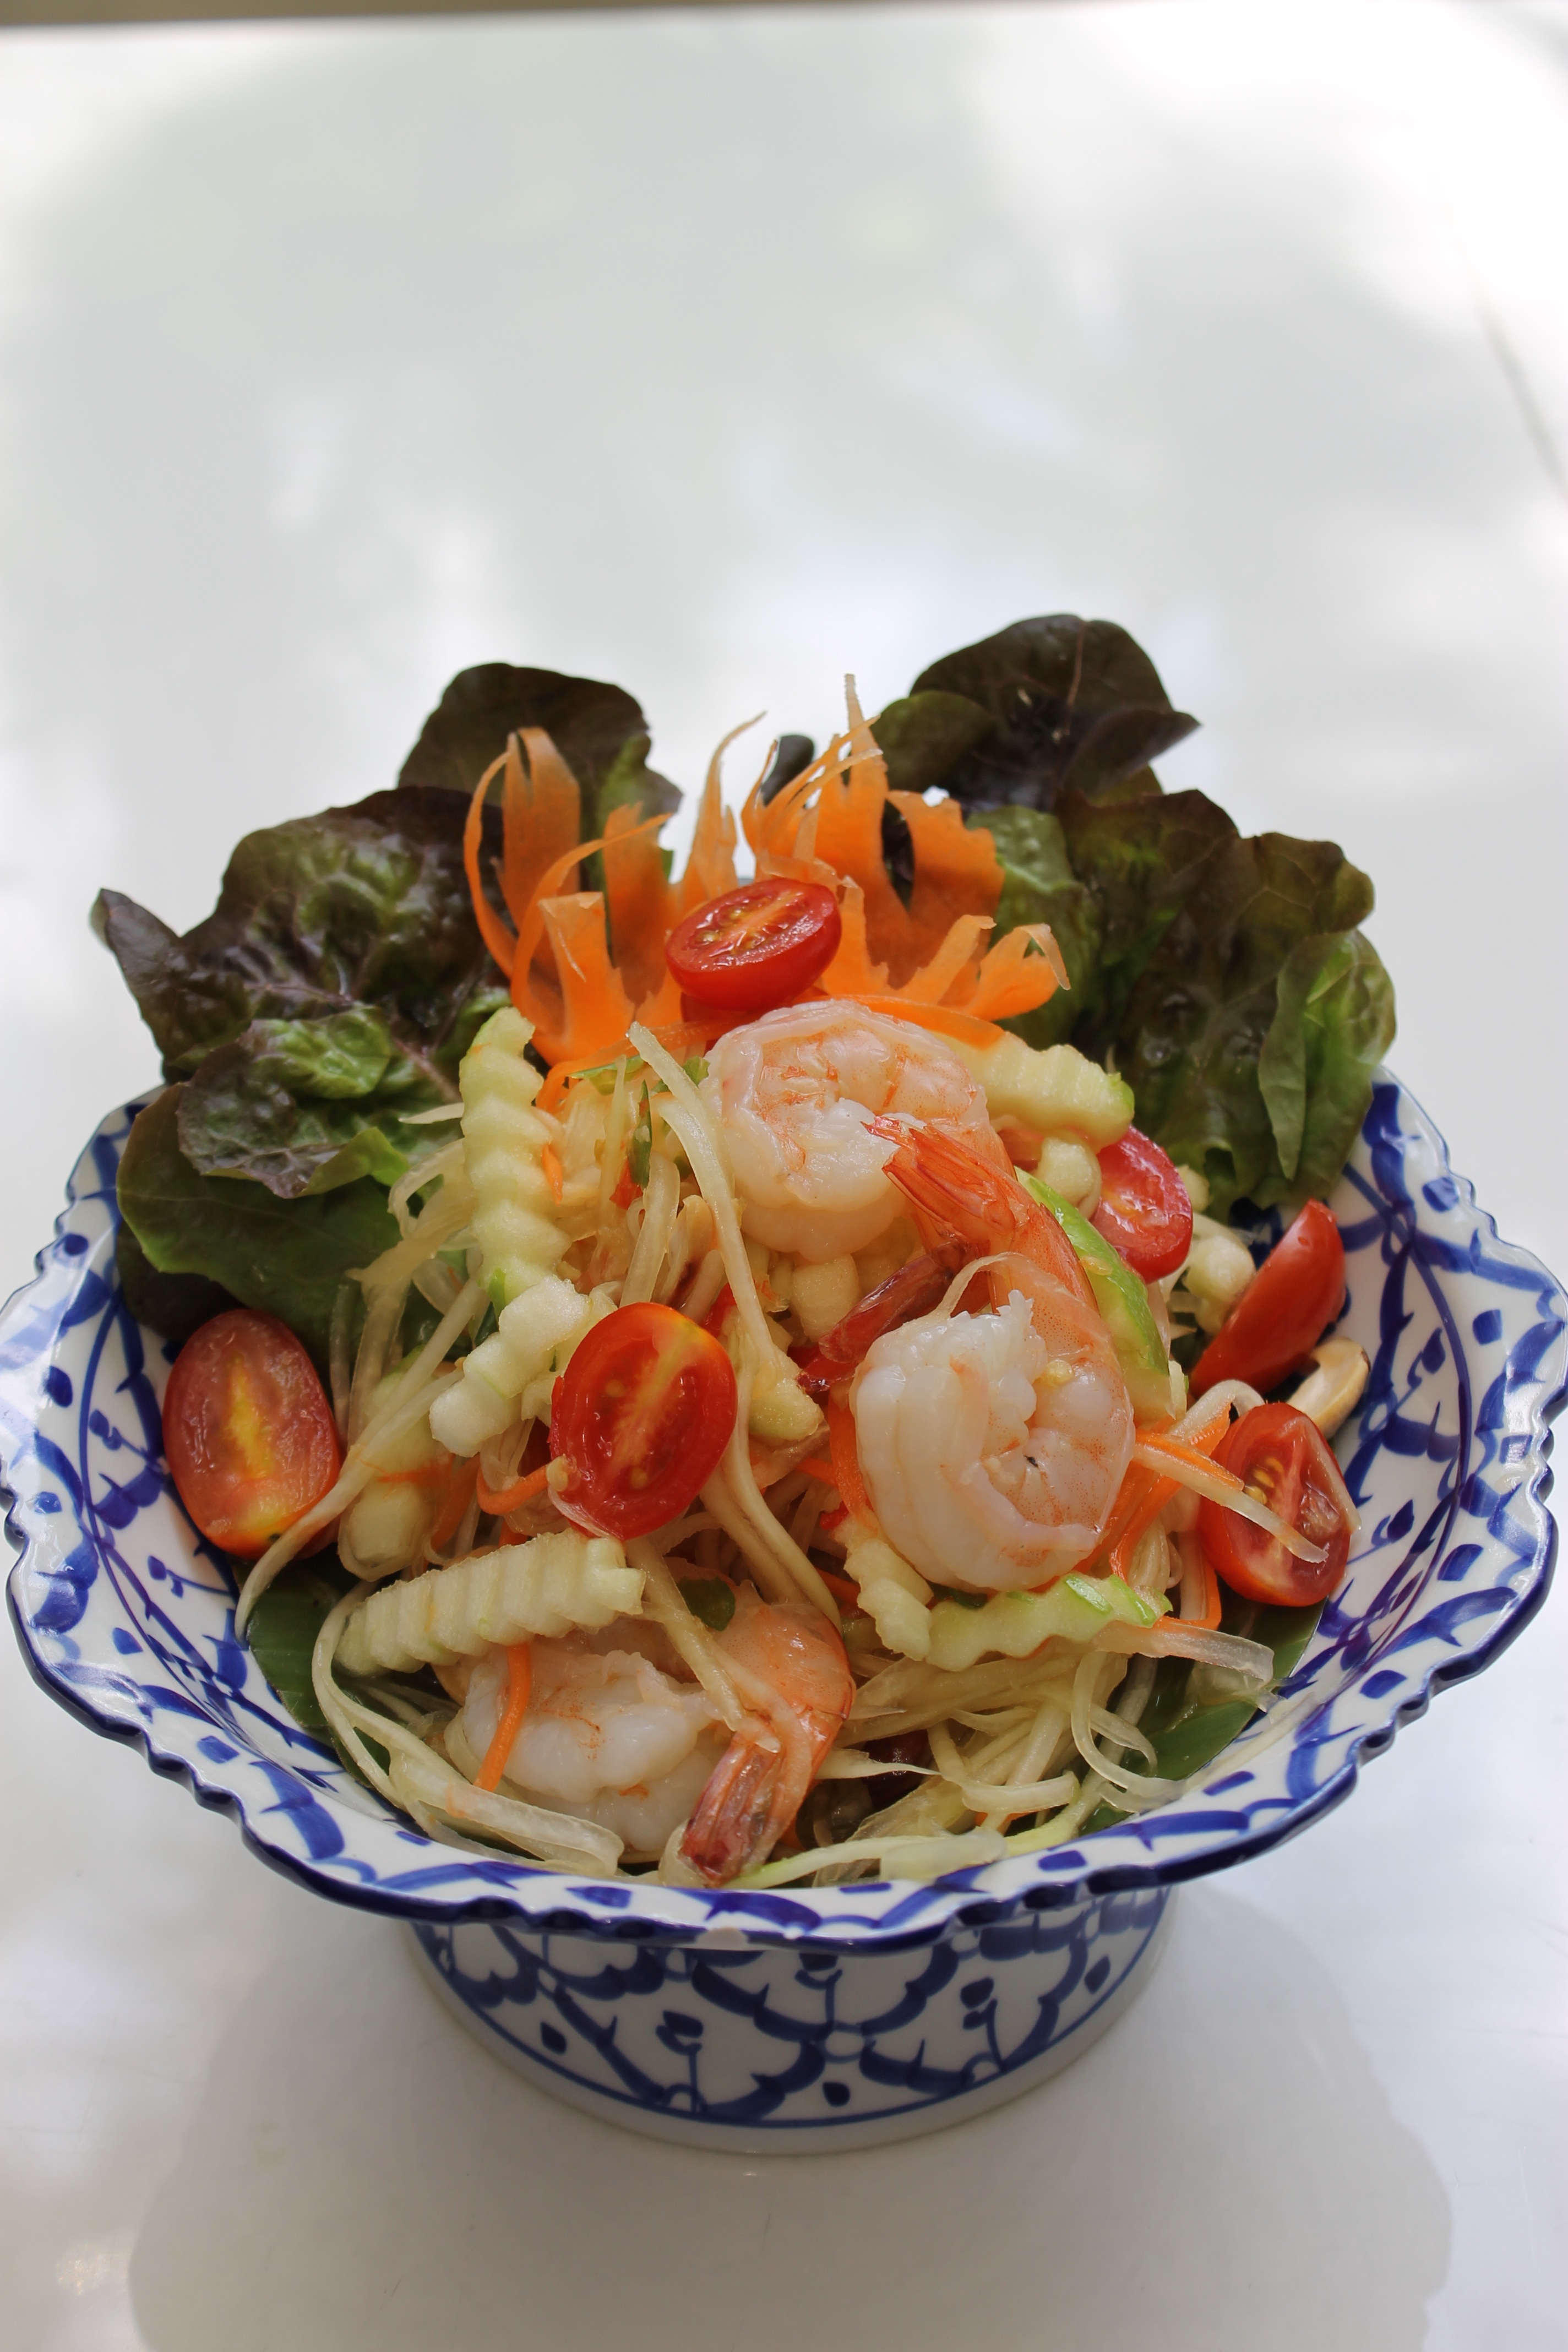
asian, dish, meal, food, salad, chili, cooking, produce, seafood, healthy, lunch, cuisine, thailand, noodle, asian food, spicy, spaghetti, thai, thai food, scampi